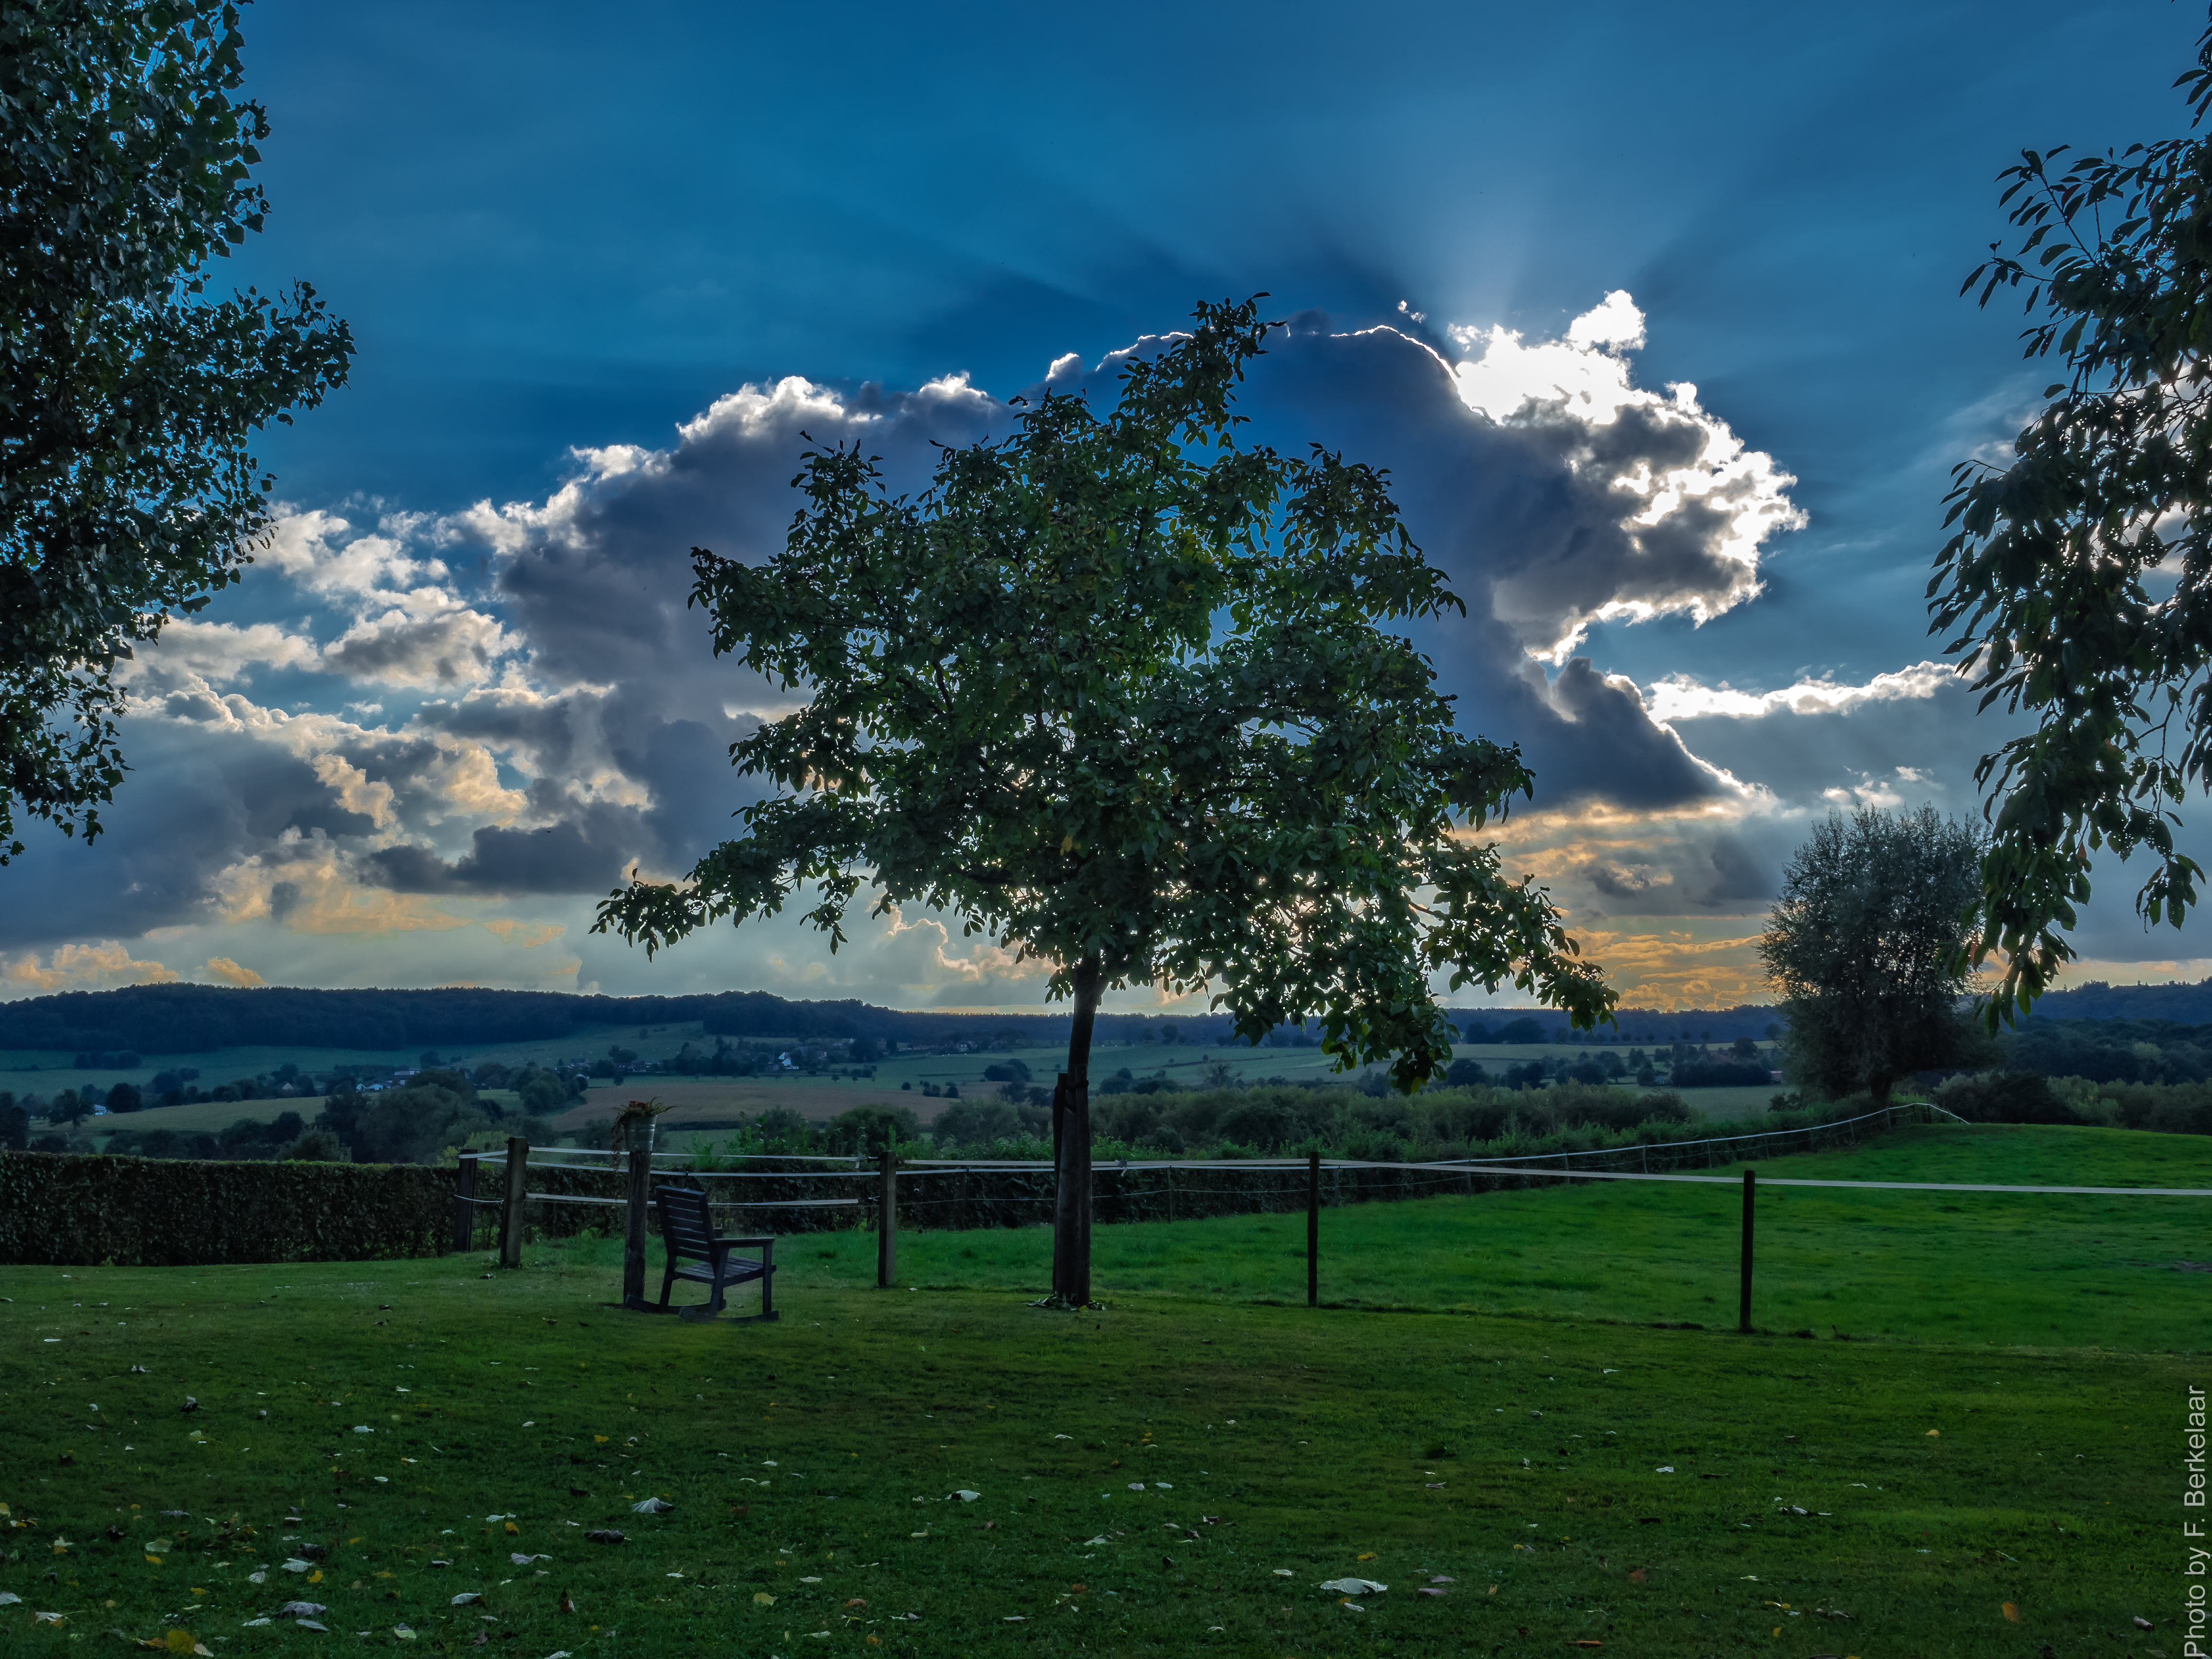
landscape, tree, nature, grass, horizon, cloud, plant, sky, sunset, field, lawn, meadow, sunlight, morning, leaf, hill, flower, wind, dusk, evening, green, reflection, plain, nederland, grassland, limburg, nl, olympusm1240mmf28, zuidlimburg, provincielimburg, geuldal, vijlen, hetlimburgslandschap, cottessen, bellethoeve, hoevebellet, sippenaeken, sippenaken, rural area, meteorological phenomenon, woody plant, arecales